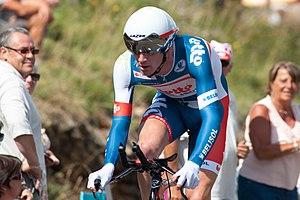
Jurgen Van den Broeck - TDF 2012